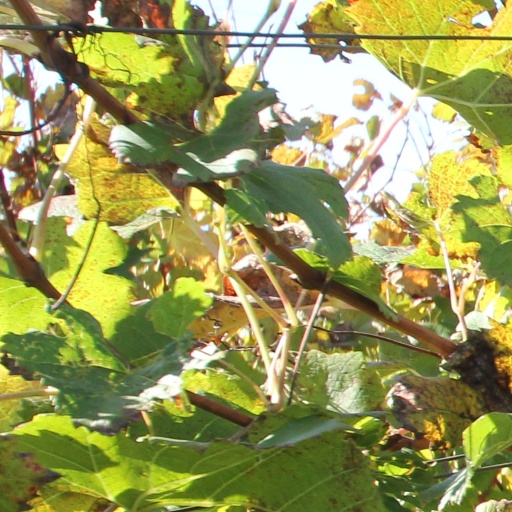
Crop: grape